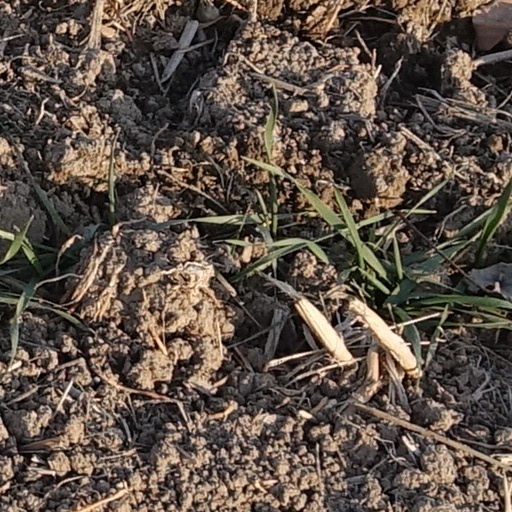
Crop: wheat